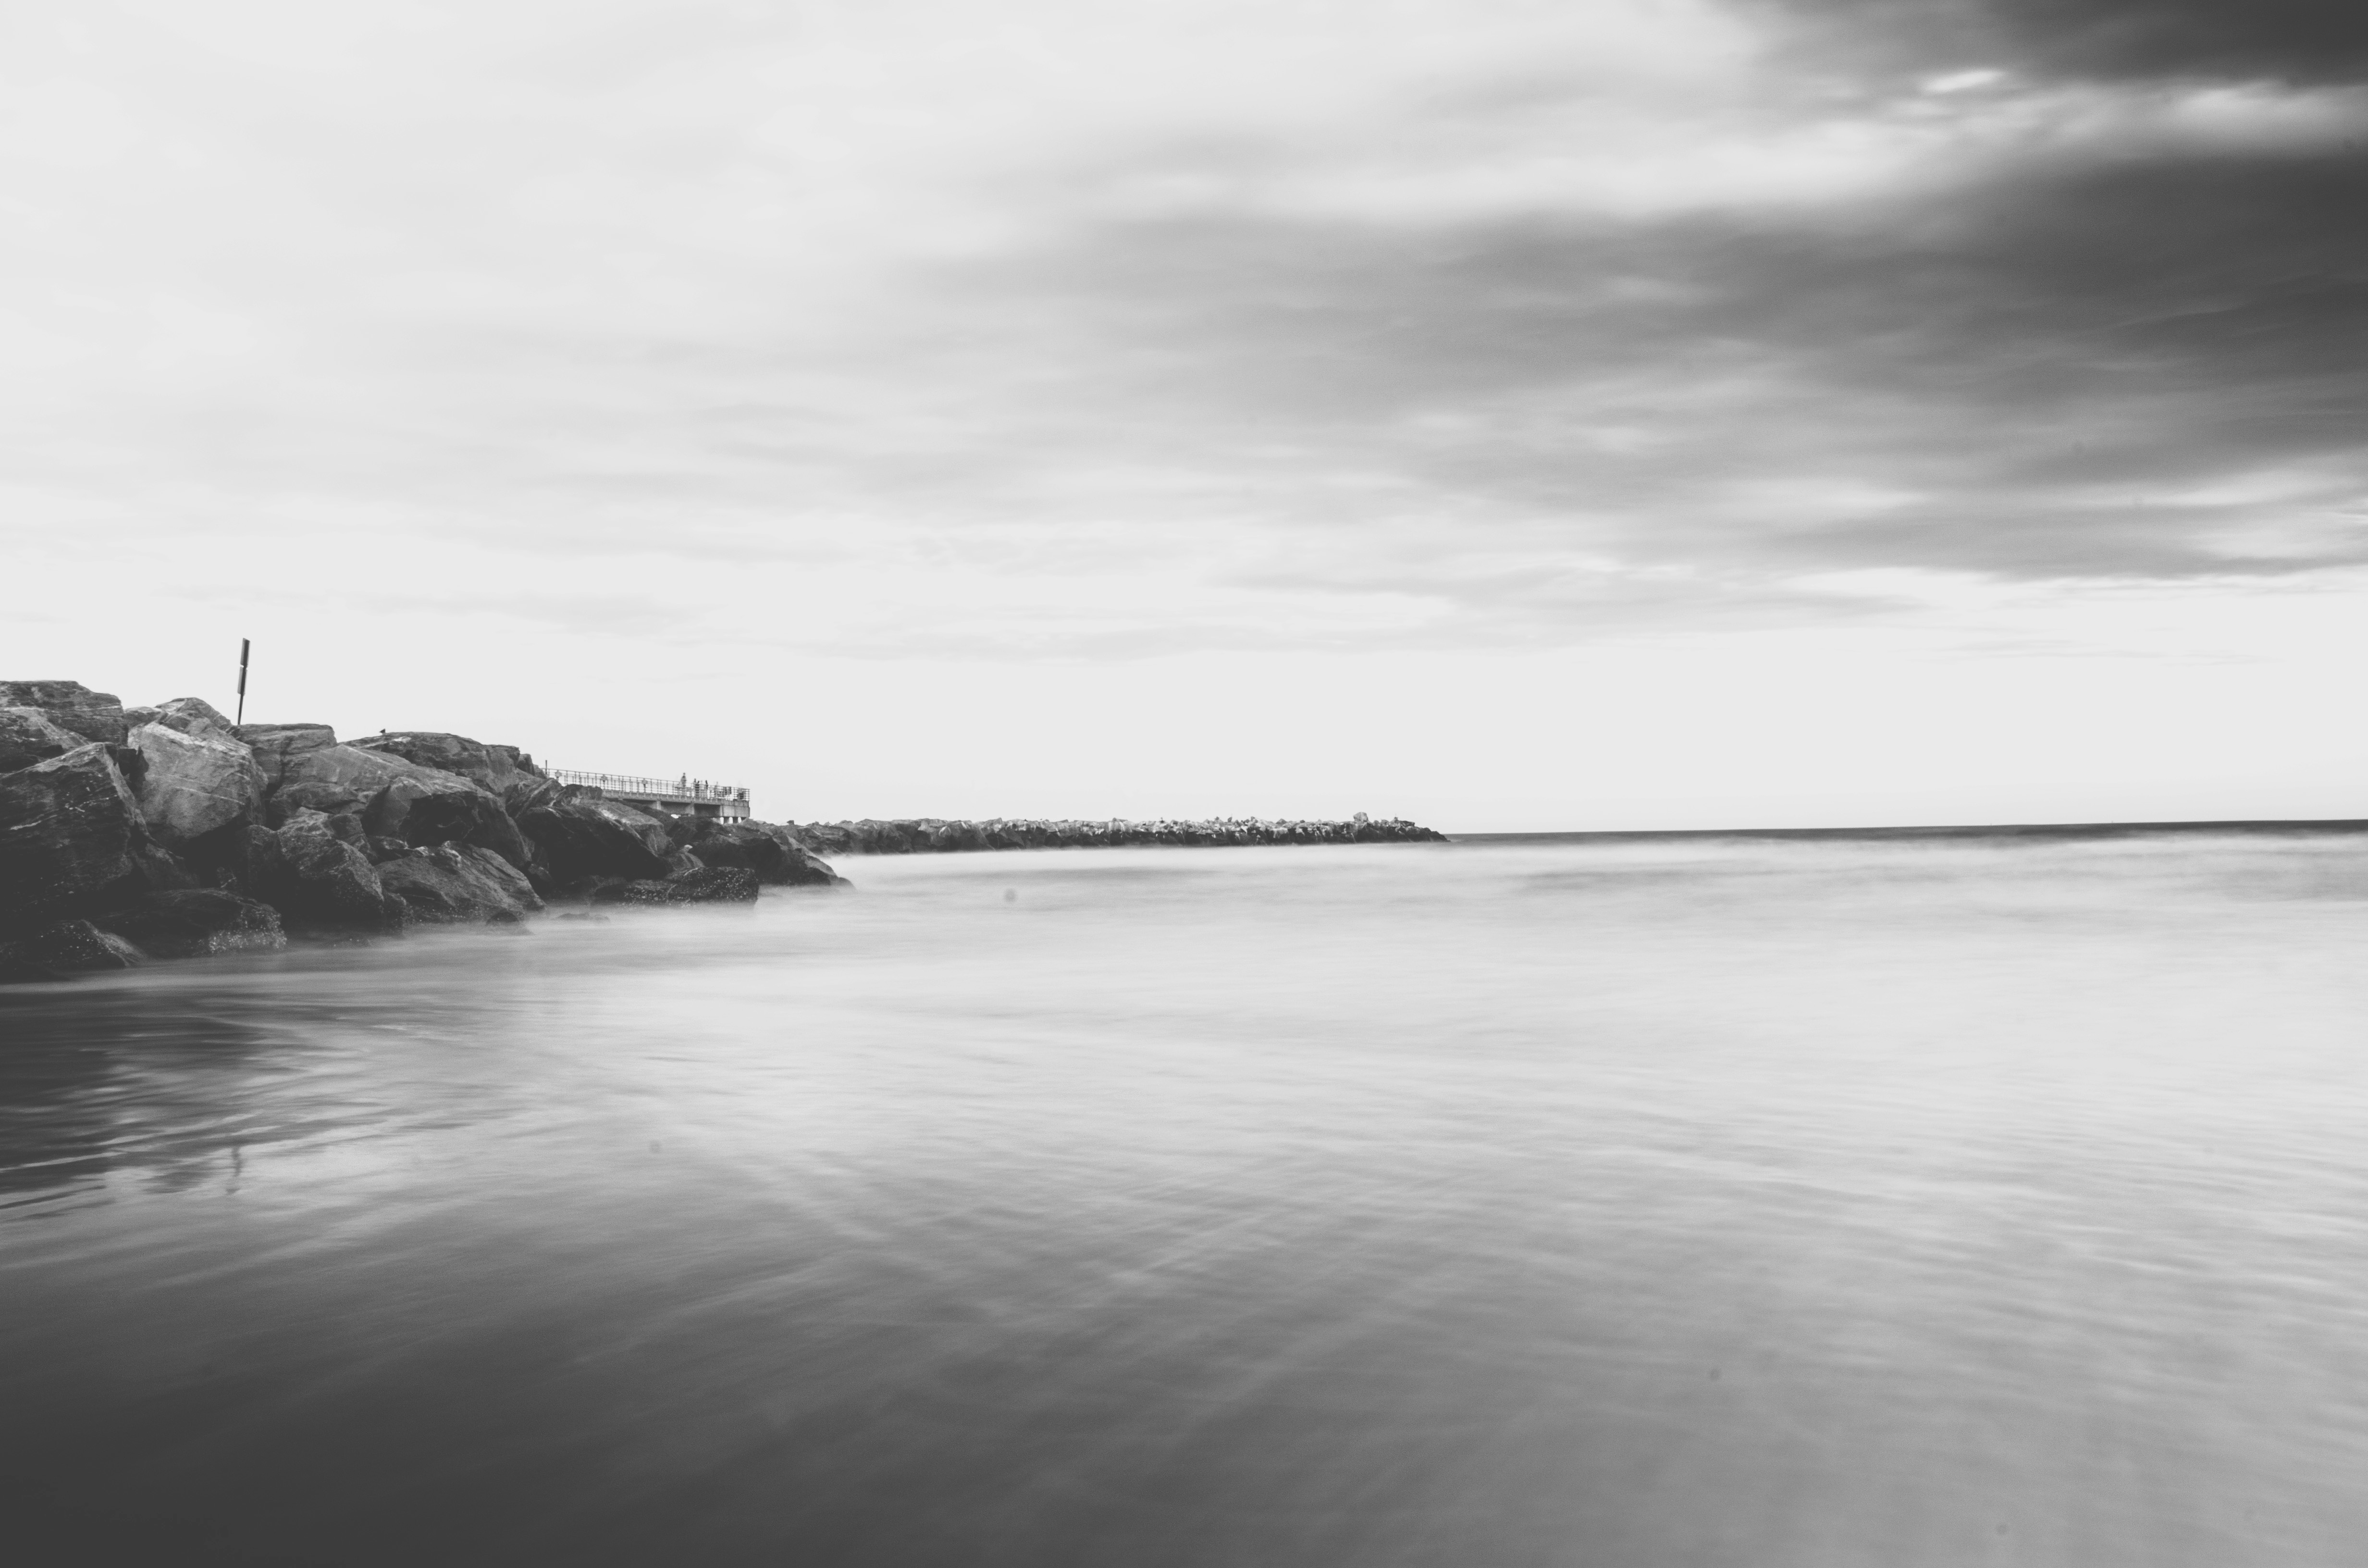
beach, sea, coast, water, sand, rock, ocean, horizon, cloud, black and white, sky, shore, wave, reflection, bay, peninsula, gray, monochrome, body of water, loch, monochrome photography, atmospheric phenomenon, wind wave